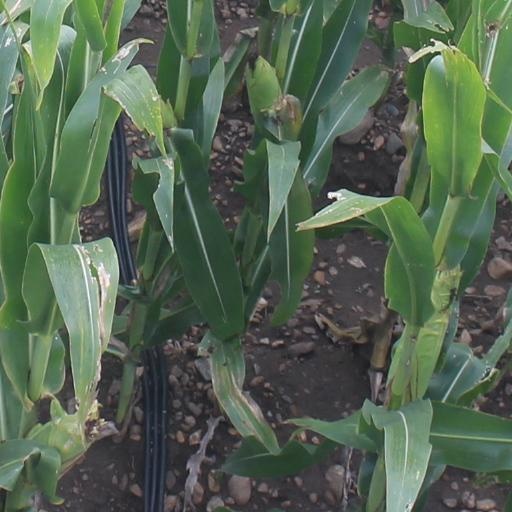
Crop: maize; corn